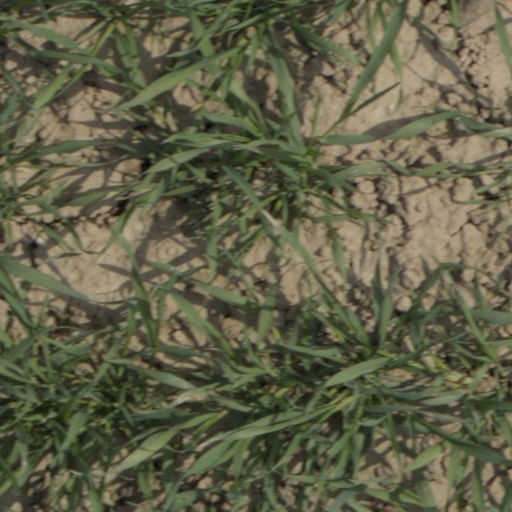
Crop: wheat